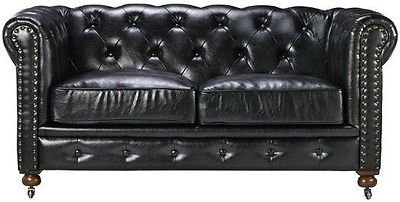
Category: sofa